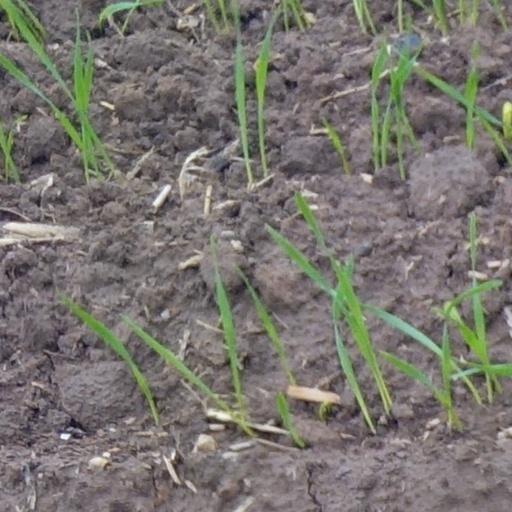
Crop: wheat